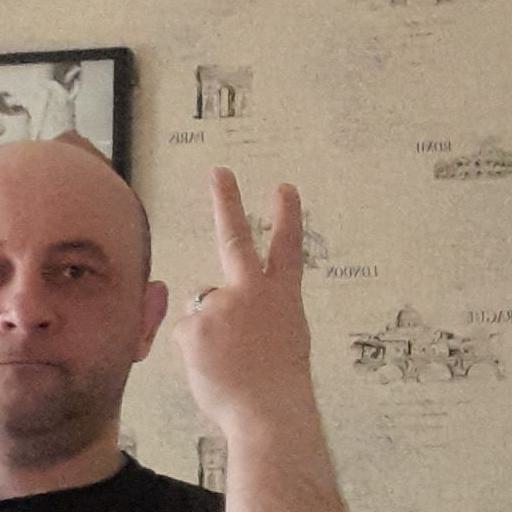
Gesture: peace_inverted